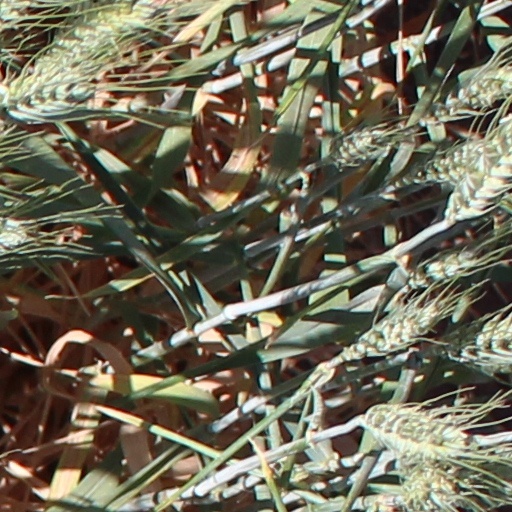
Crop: wheat